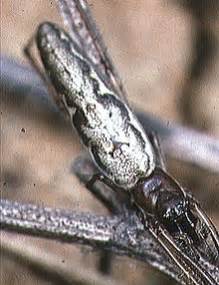
Label: spider